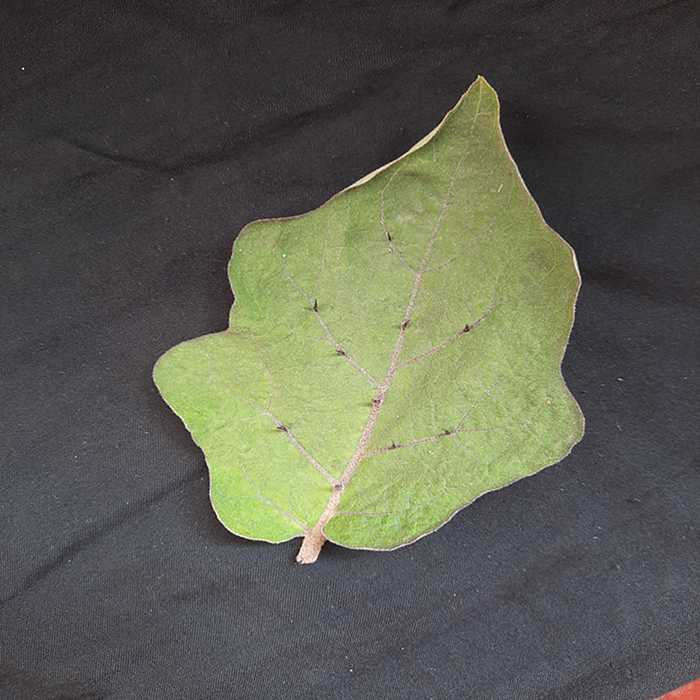
Plant: Eggplant
Label: Eggplant fresh leaf